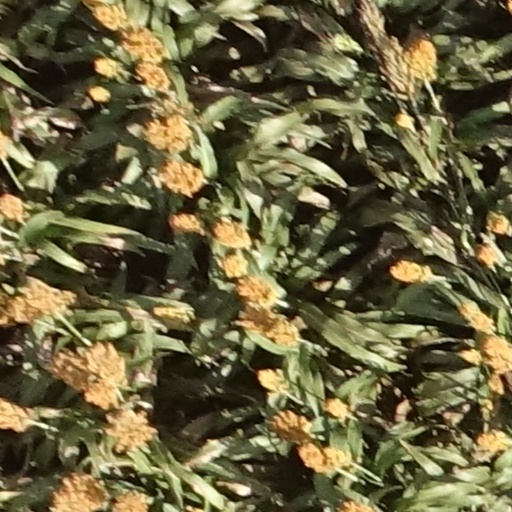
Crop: sorghum